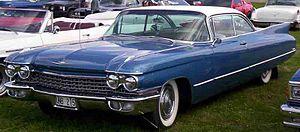
L'appellation DeVille a été utilisée pour beaucoup de modèles de la marque Cadillac.